Man from Rainbow Valley

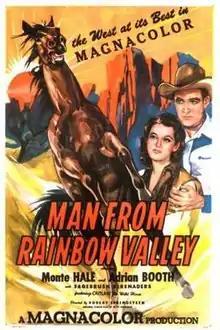
Theatrical release poster

Man from Rainbow Valley is a 1946 American Western Magnacolor film directed by R. G. Springsteen and written by Betty Burbridge. The film stars Monte Hale, Lorna Gray, Jo Ann Marlowe, Ferris Taylor, Emmett Lynn and Tom London. The film was released on June 15, 1946, by Republic Pictures.